Xenoa

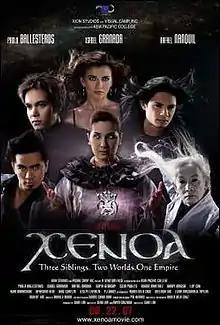
Theatrical release poster

Xenoa is a 2007 sci-fi action-fantasy Filipino film, directed by Sean Lim. The film was released to Philippine theaters on August 22, 2007. It stars Isabel Granada, Paolo Ballesteros and Rafael Nanquil. The film gives a glimpse of the power struggle for the planet Xenoa. When the ruler of the triple-star system, Queen La’ian (Clem Poblete) gives birth to the heirs of the Xenoan throne, she decides to protect them from the scheming General Norak (Ronnie Martinez) by sending the triplets – Eli, Zeus and Drix (played by Granada, Ballesteros and Nanquil respectively) – to faraway Earth.